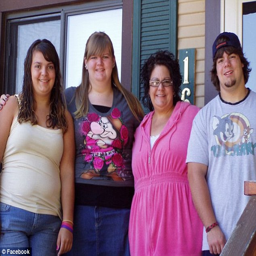
total strangers : now look completely different than they did when they posed for this family photo